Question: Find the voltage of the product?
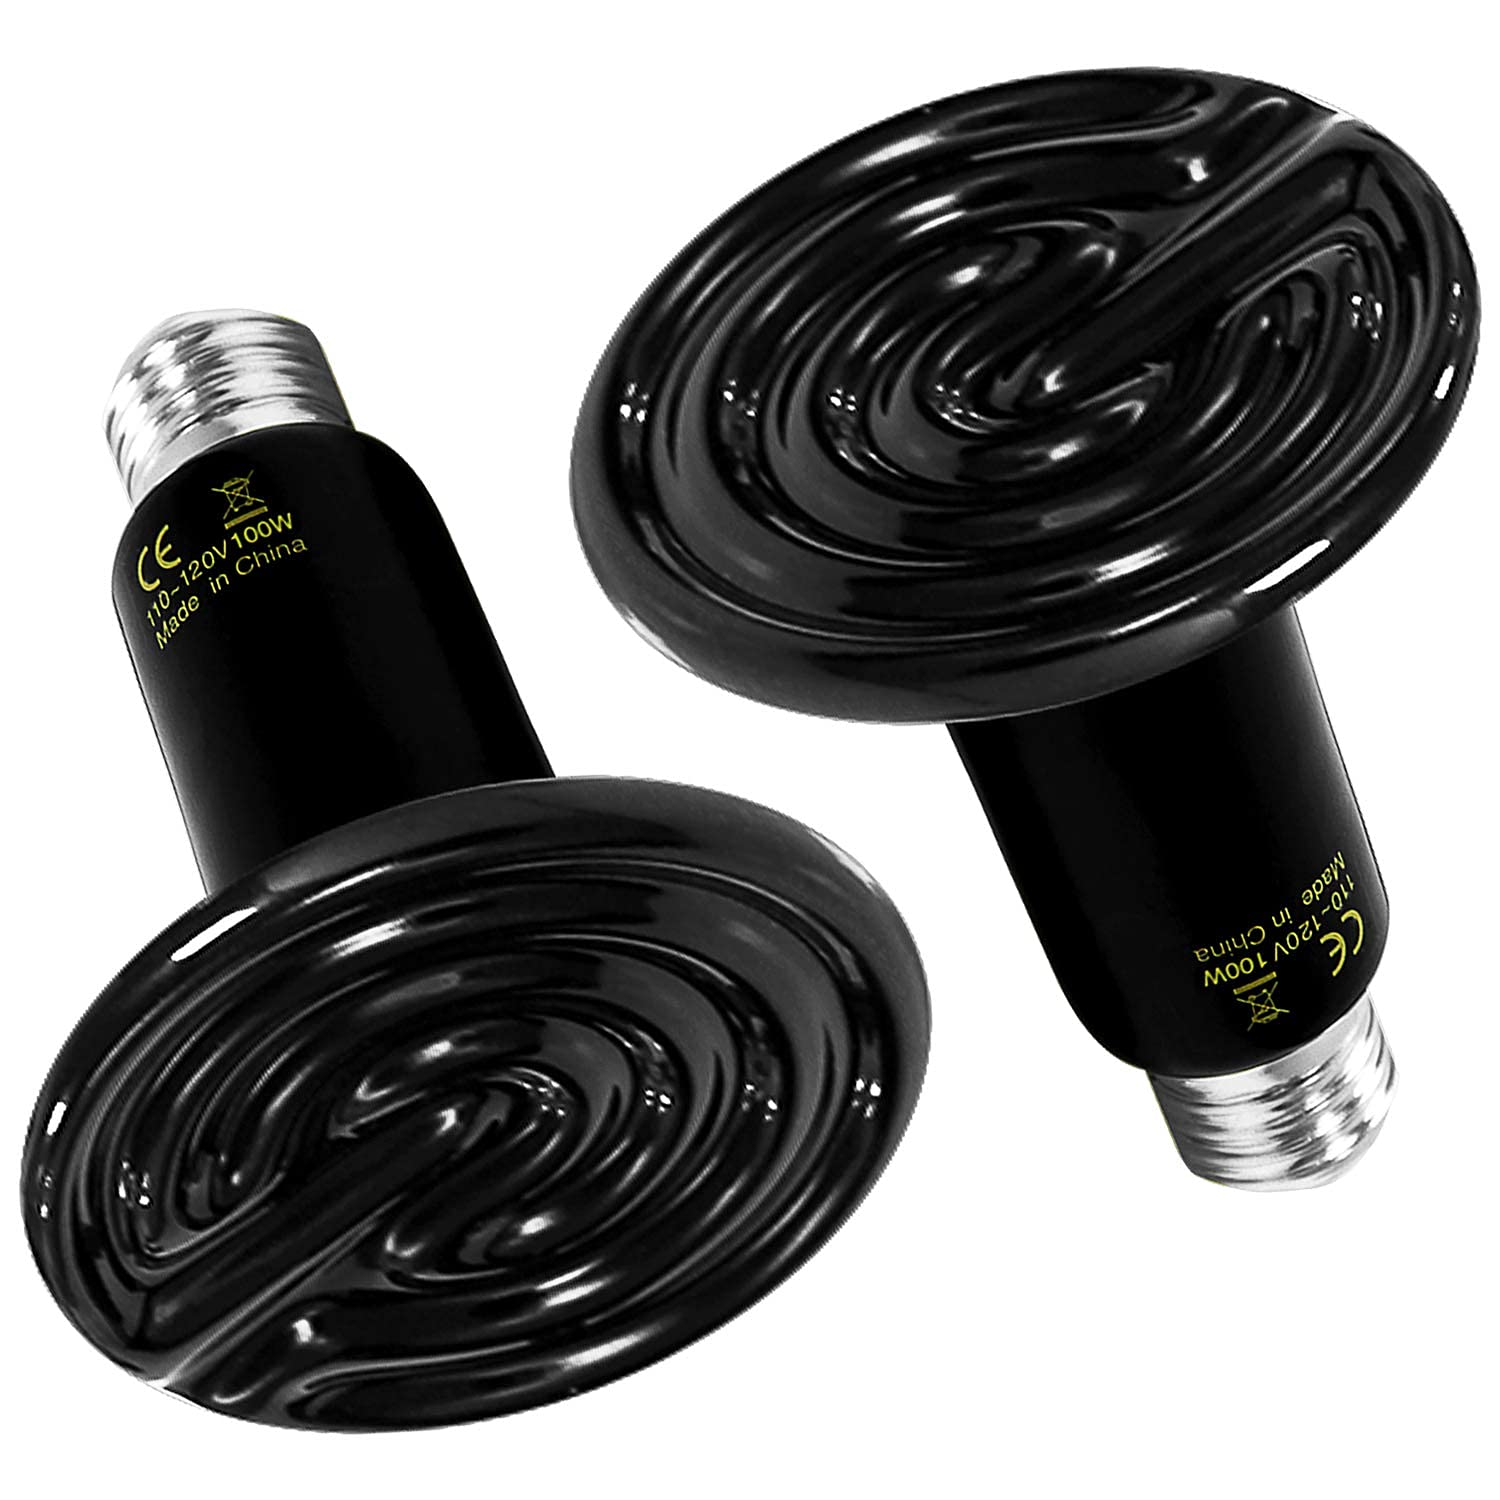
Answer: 120.0 volt